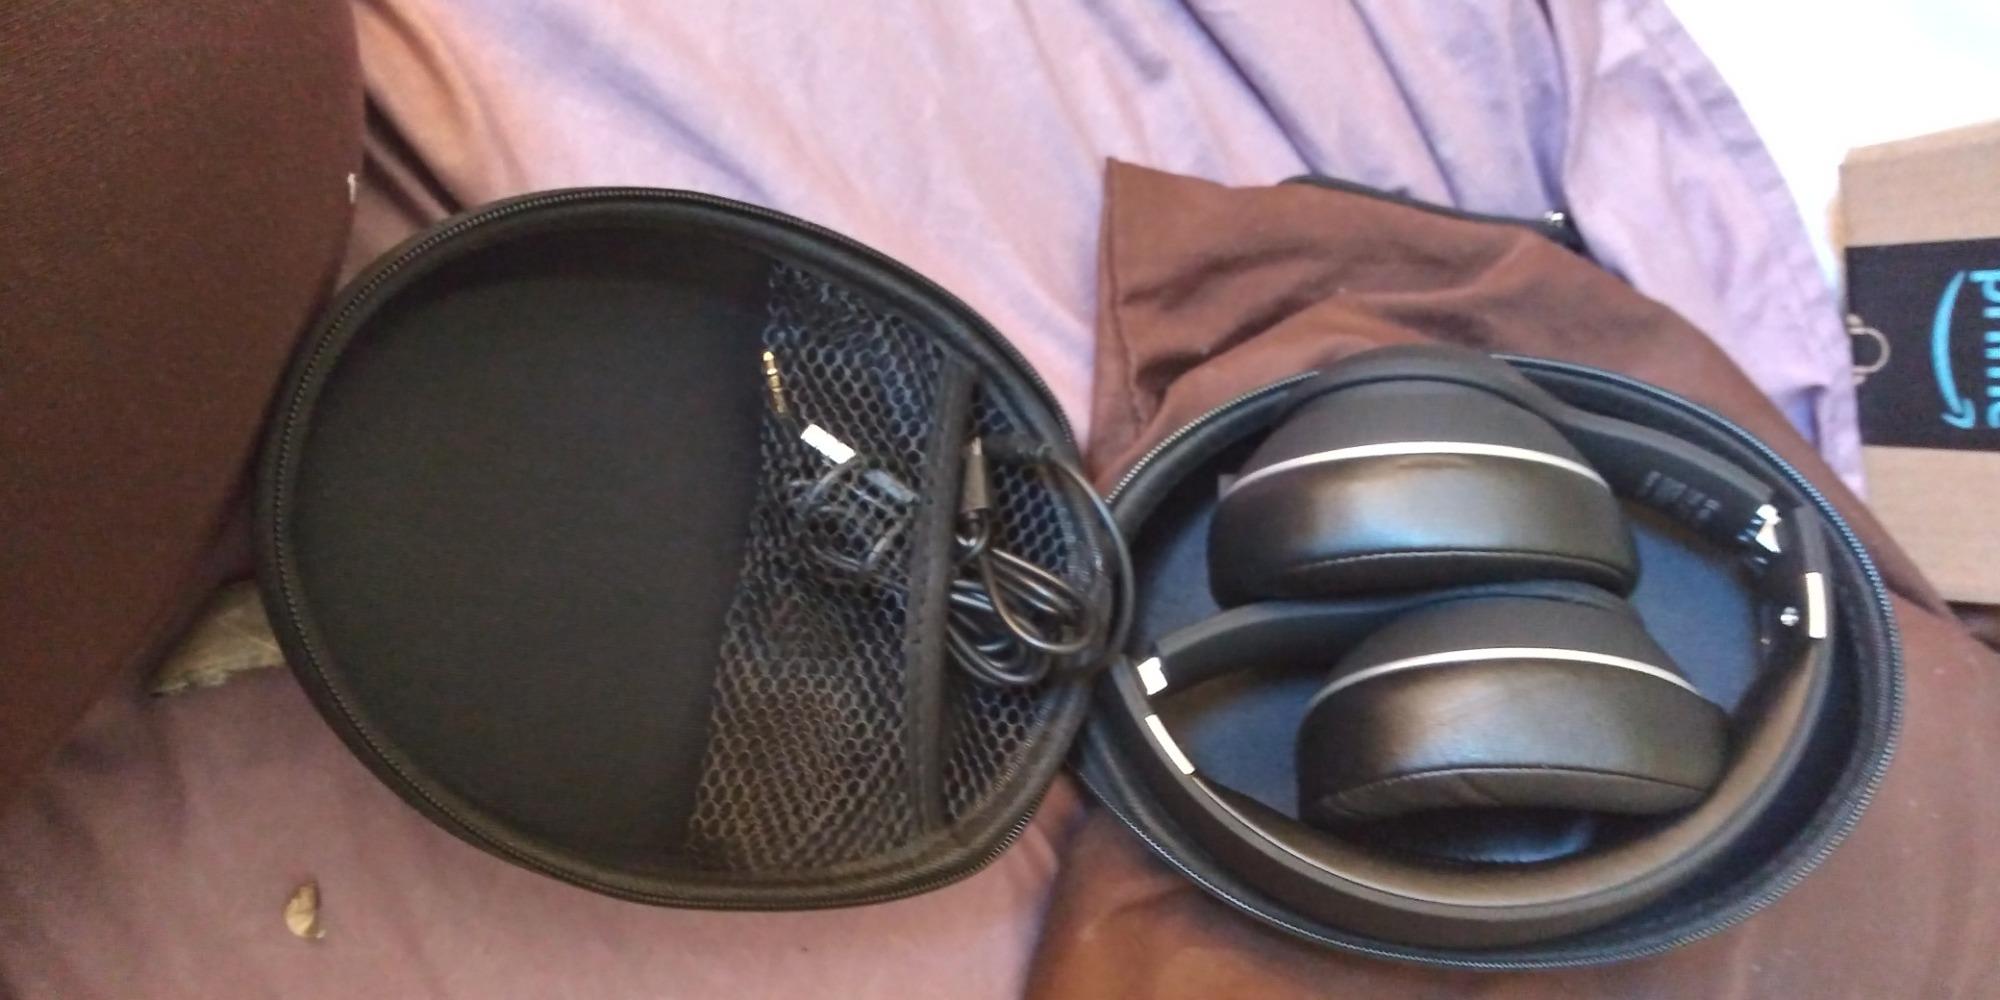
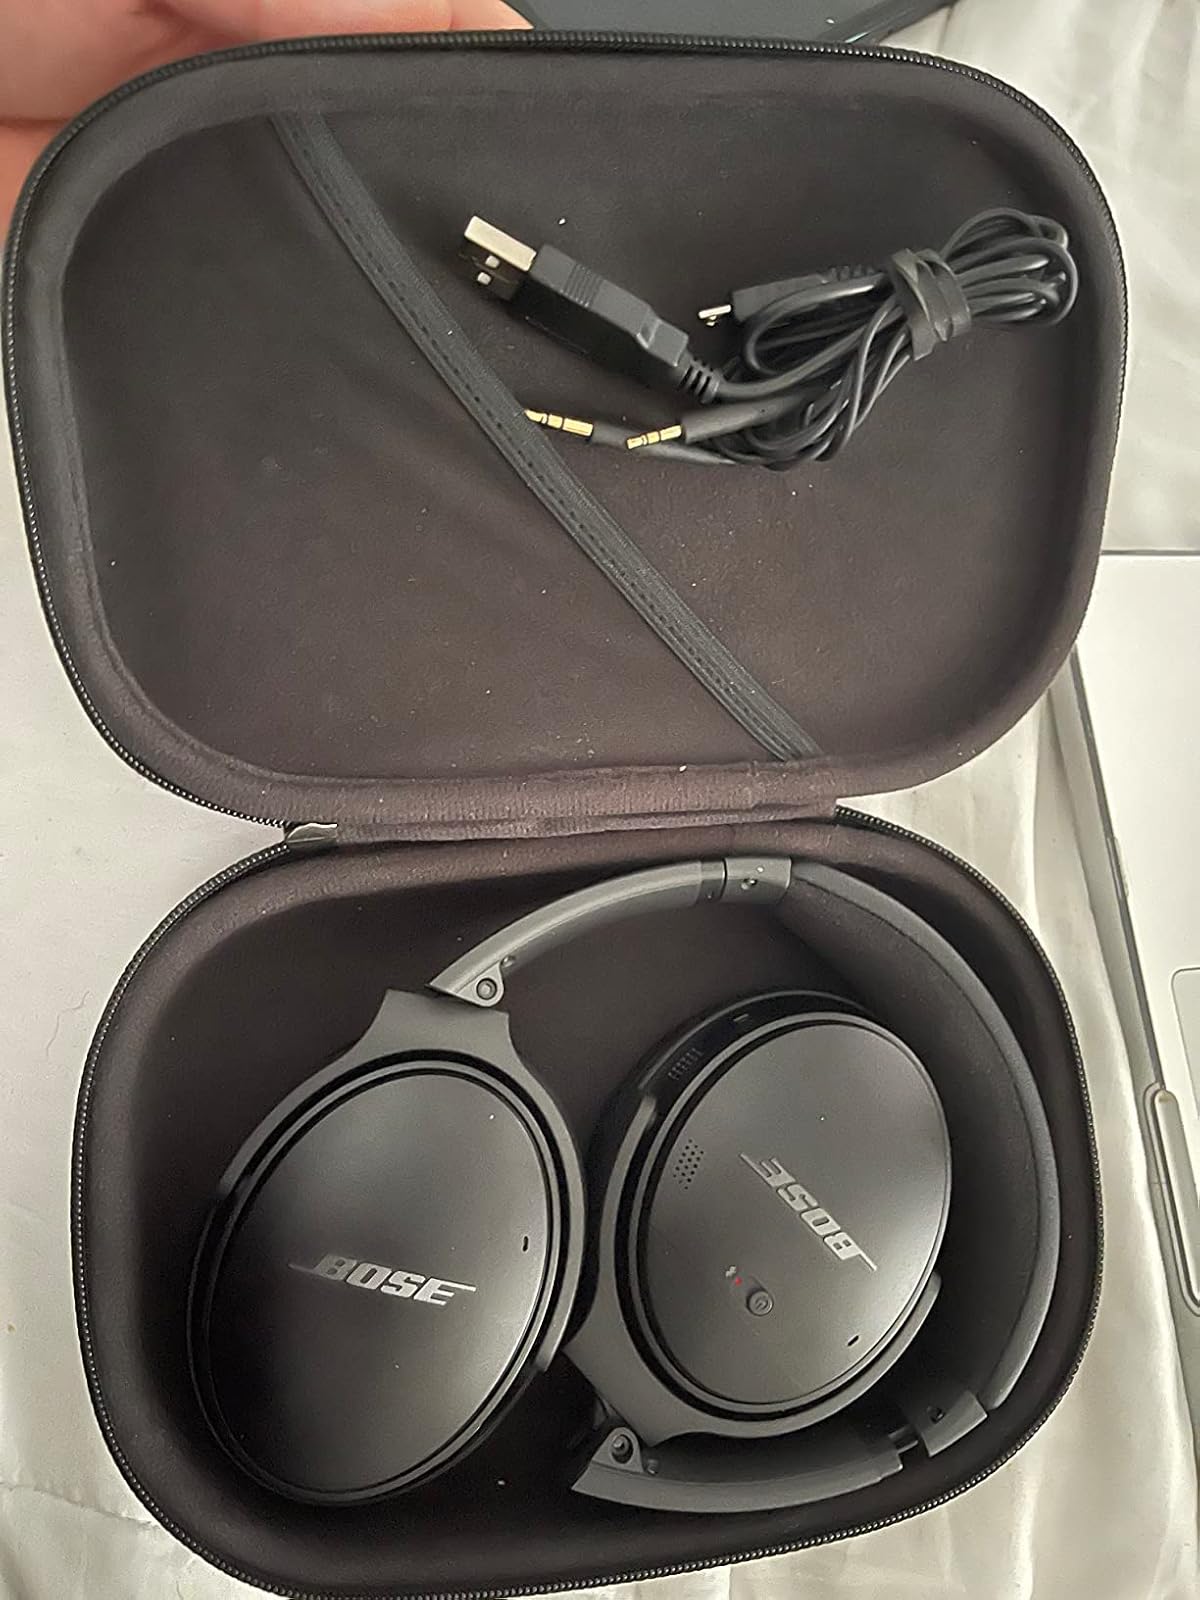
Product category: headphones
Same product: no